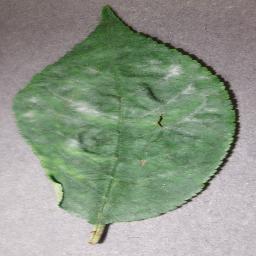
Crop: cherry
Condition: (including_sour)_powdery_mildew